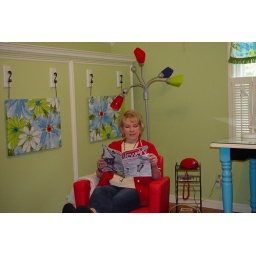
The art panels and curtains over windows made from a vintage bedspread from yard sale for $2.00!